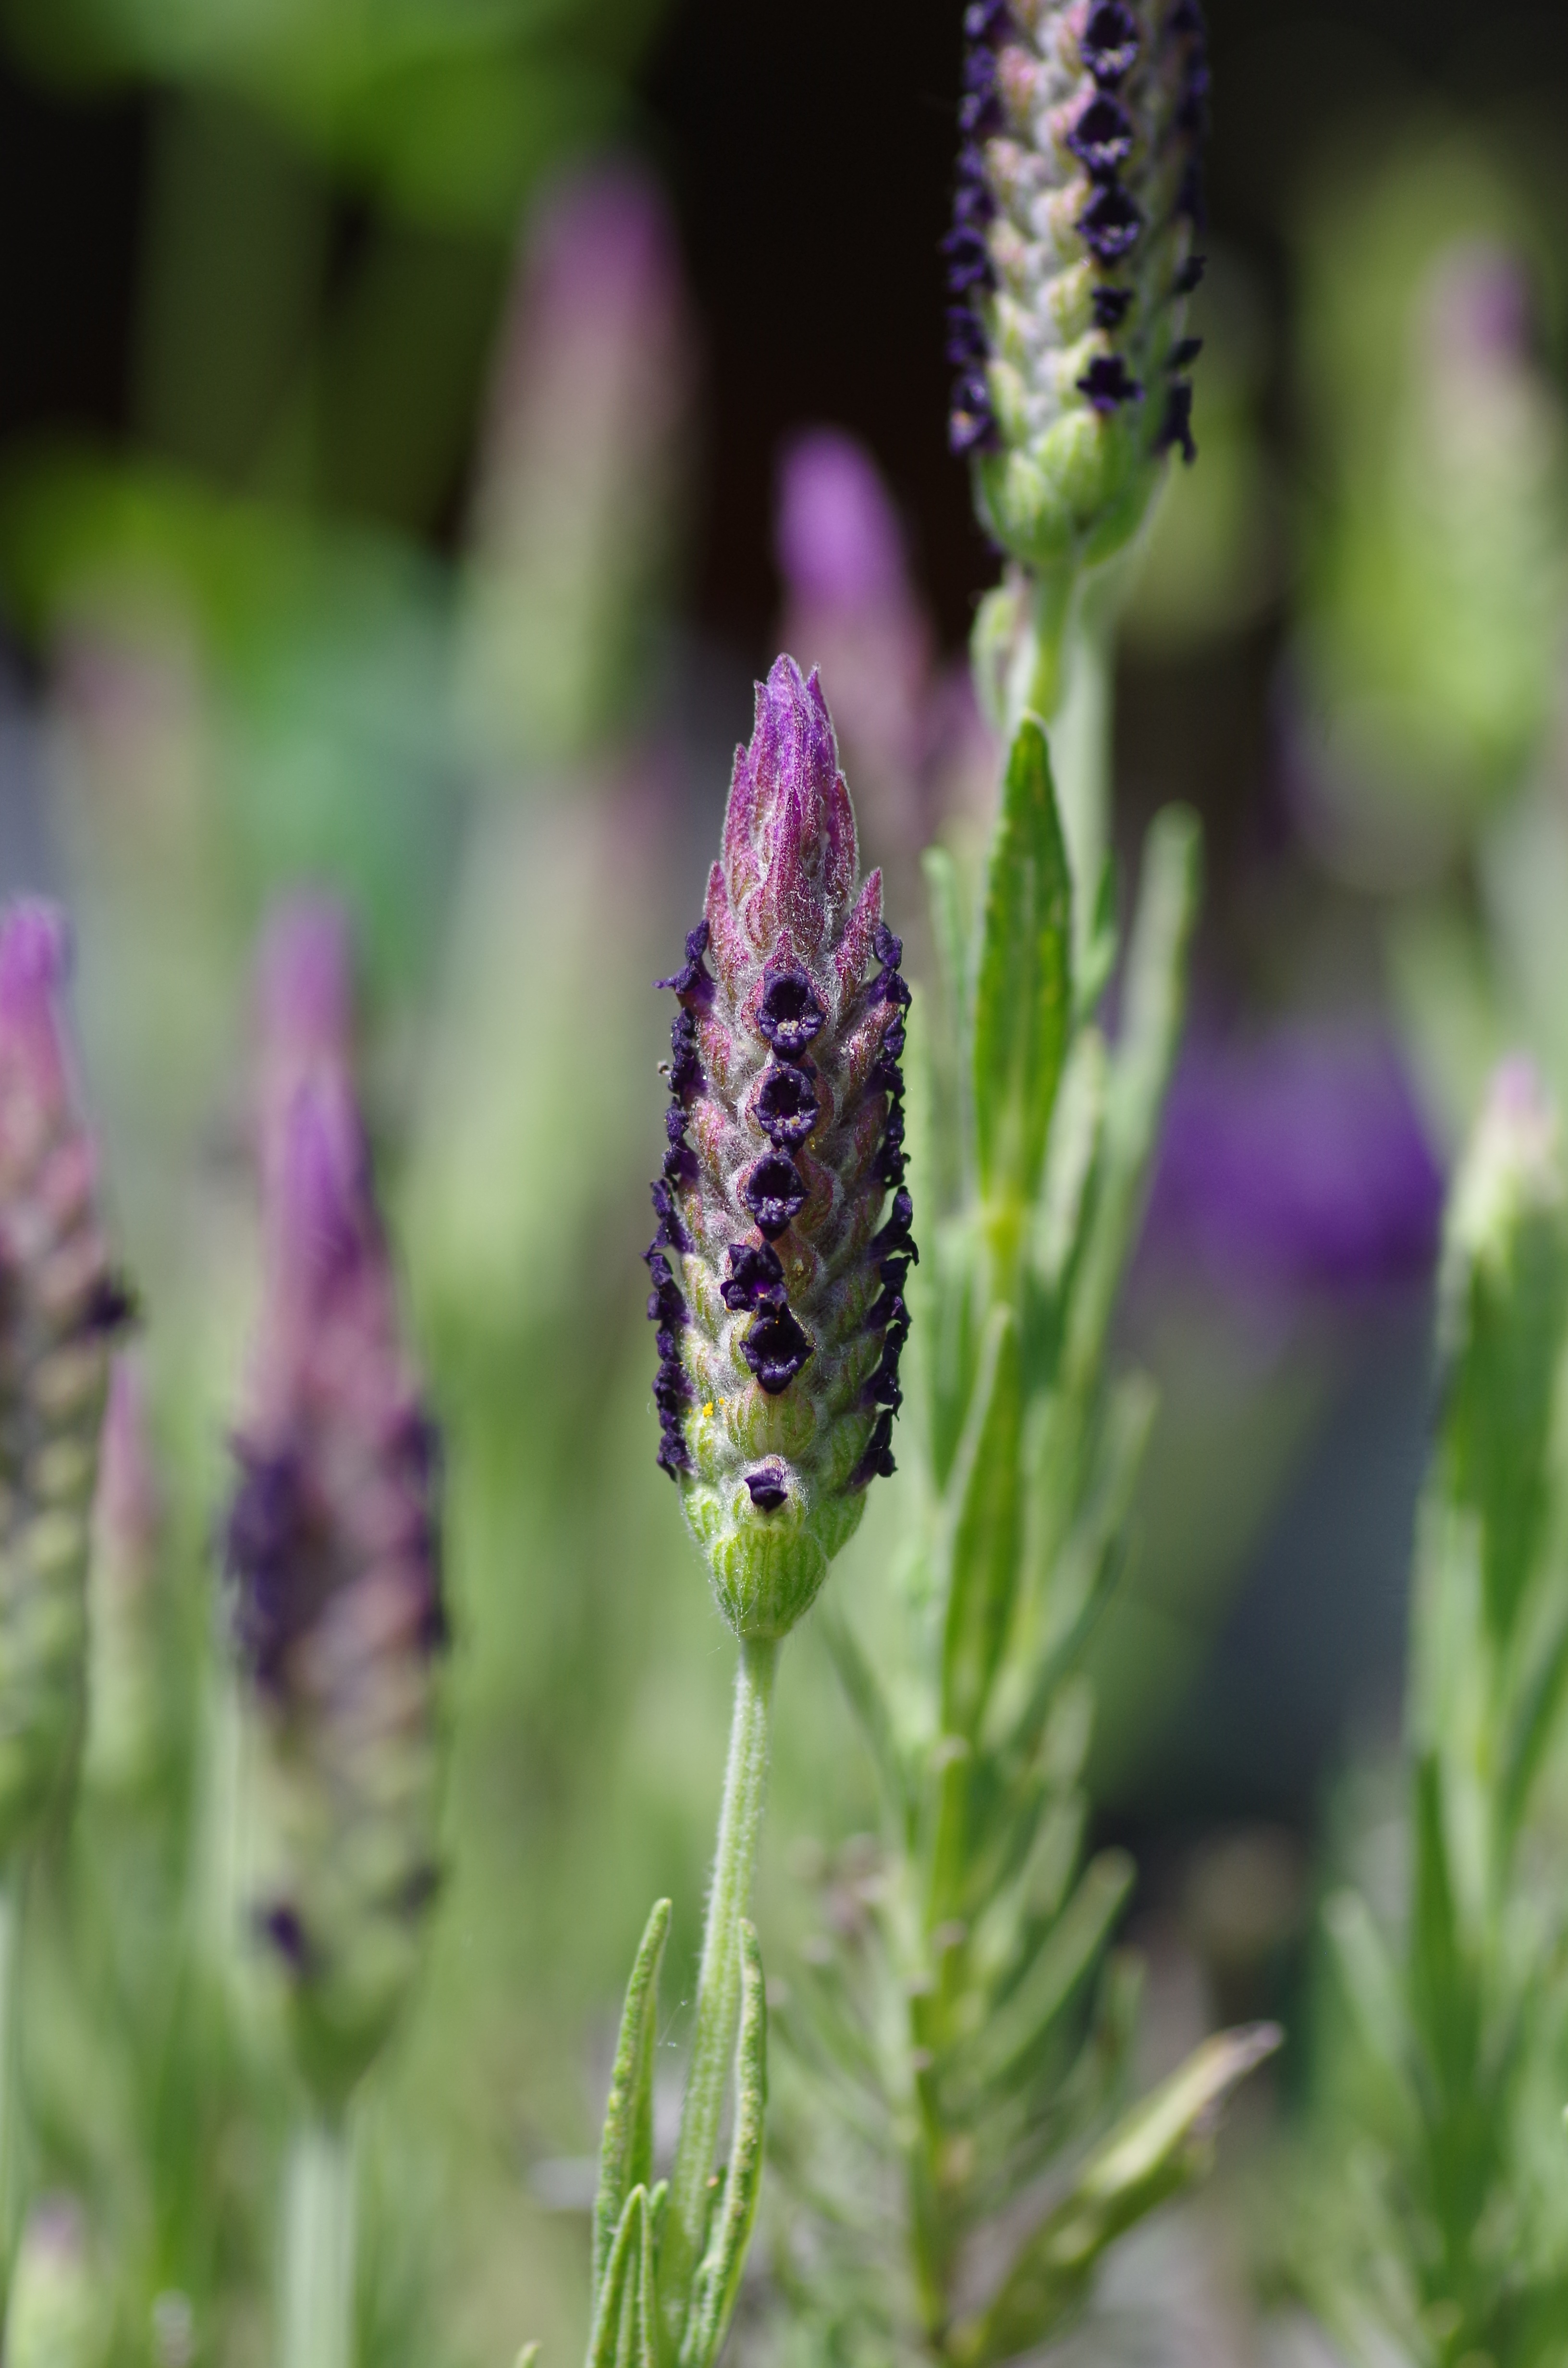
nature, grass, blossom, plant, meadow, flower, purple, bloom, green, insect, botany, garden, flora, lavender, fauna, wildflower, close up, violet, fragrant, herbs, macro photography, ornamental plant, inflorescence, garden plant, flowering plant, lavender flowers, lavandula stoechas, grass family, plant stem, land plant, english lavender, french lavender